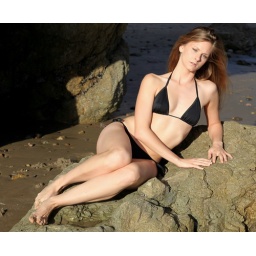
Photoshoot of a pretty model with long blonde hair and blue eyes in a black bikini.